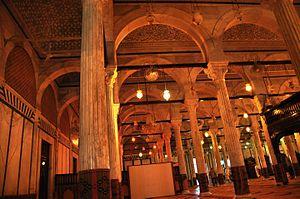
Mosquée Saheb Tabâa This is a photo of the protected monument identified by the ID 11-96 in Tunisia.
Cet article recense les mosquées de Tunis, en Tunisie, les principales étant situées dans la médina.